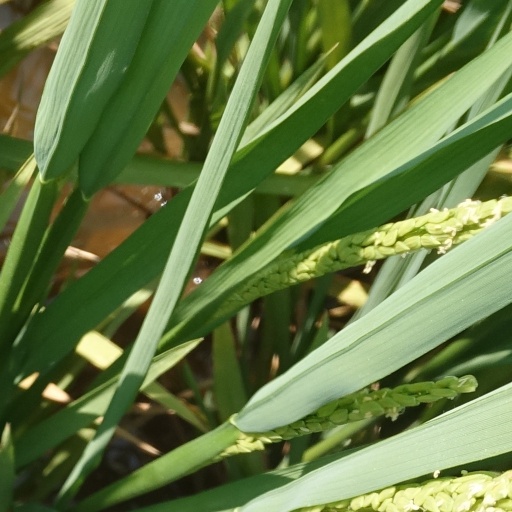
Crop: rice